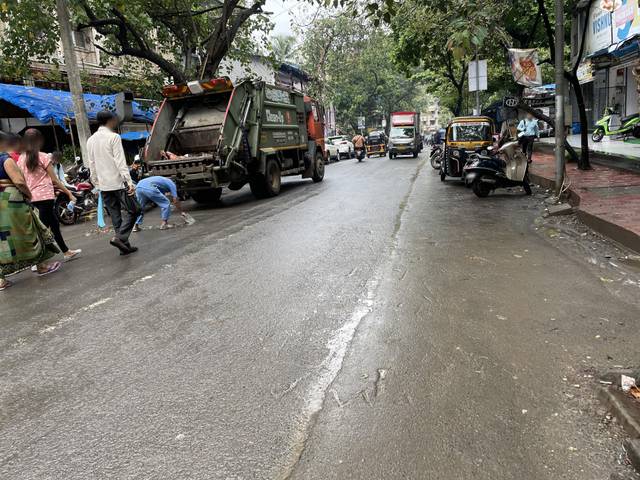
Region: India
Coordinates: 19.252, 72.864